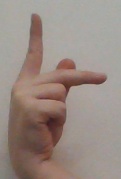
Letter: dha